Heidelberg

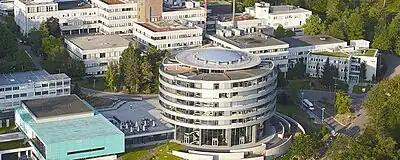
Buildings of European Molecular Biology Laboratory in Heidelberg, including the new Advanced Training Centre

Heidelberg is known for its institutions of higher education. The most famous of those is Heidelberg University. Founded in 1386, it is one of Europe's oldest institutions. In fact, Heidelberg is the oldest university town of today's Germany. Among the prominent thinkers associated with the institution are Georg Wilhelm Friedrich Hegel, Karl Jaspers, Hans-Georg Gadamer, Jürgen Habermas, Karl-Otto Apel, and Hannah Arendt. The campus is situated in two urban areas and several buildings. In numerous historical buildings in the old town there are the Faculties of the Humanities, the Social Science, and the Faculty of Law. The school of applied sciences is located in the "Science Tower" in Wieblingen. The Faculties of Medicine and Natural Science are settled on the Neuenheimer Feld Campus.